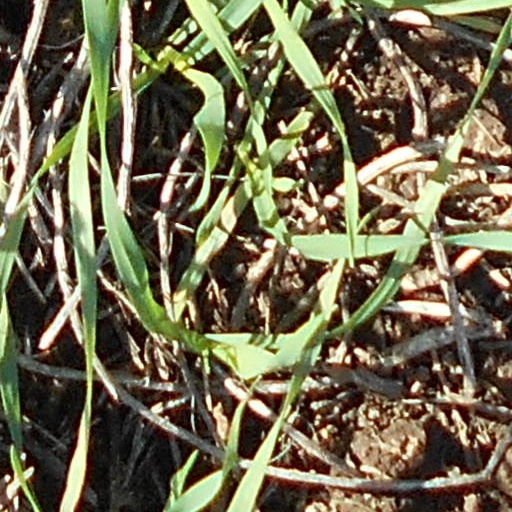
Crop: wheat